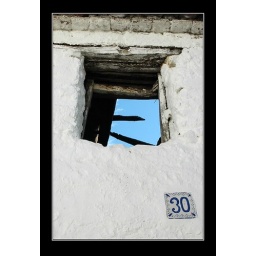
A window in a house in Benarraba, Andalucia September 2006